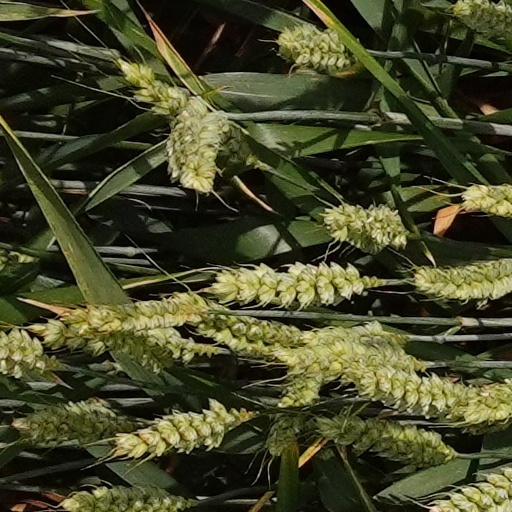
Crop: wheat